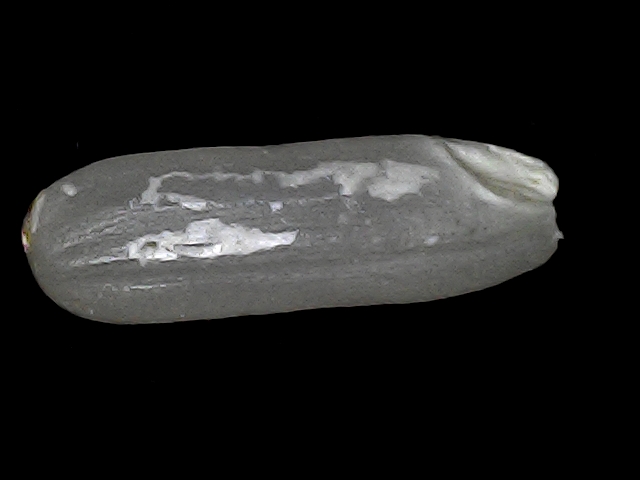
Rice variety: BD75